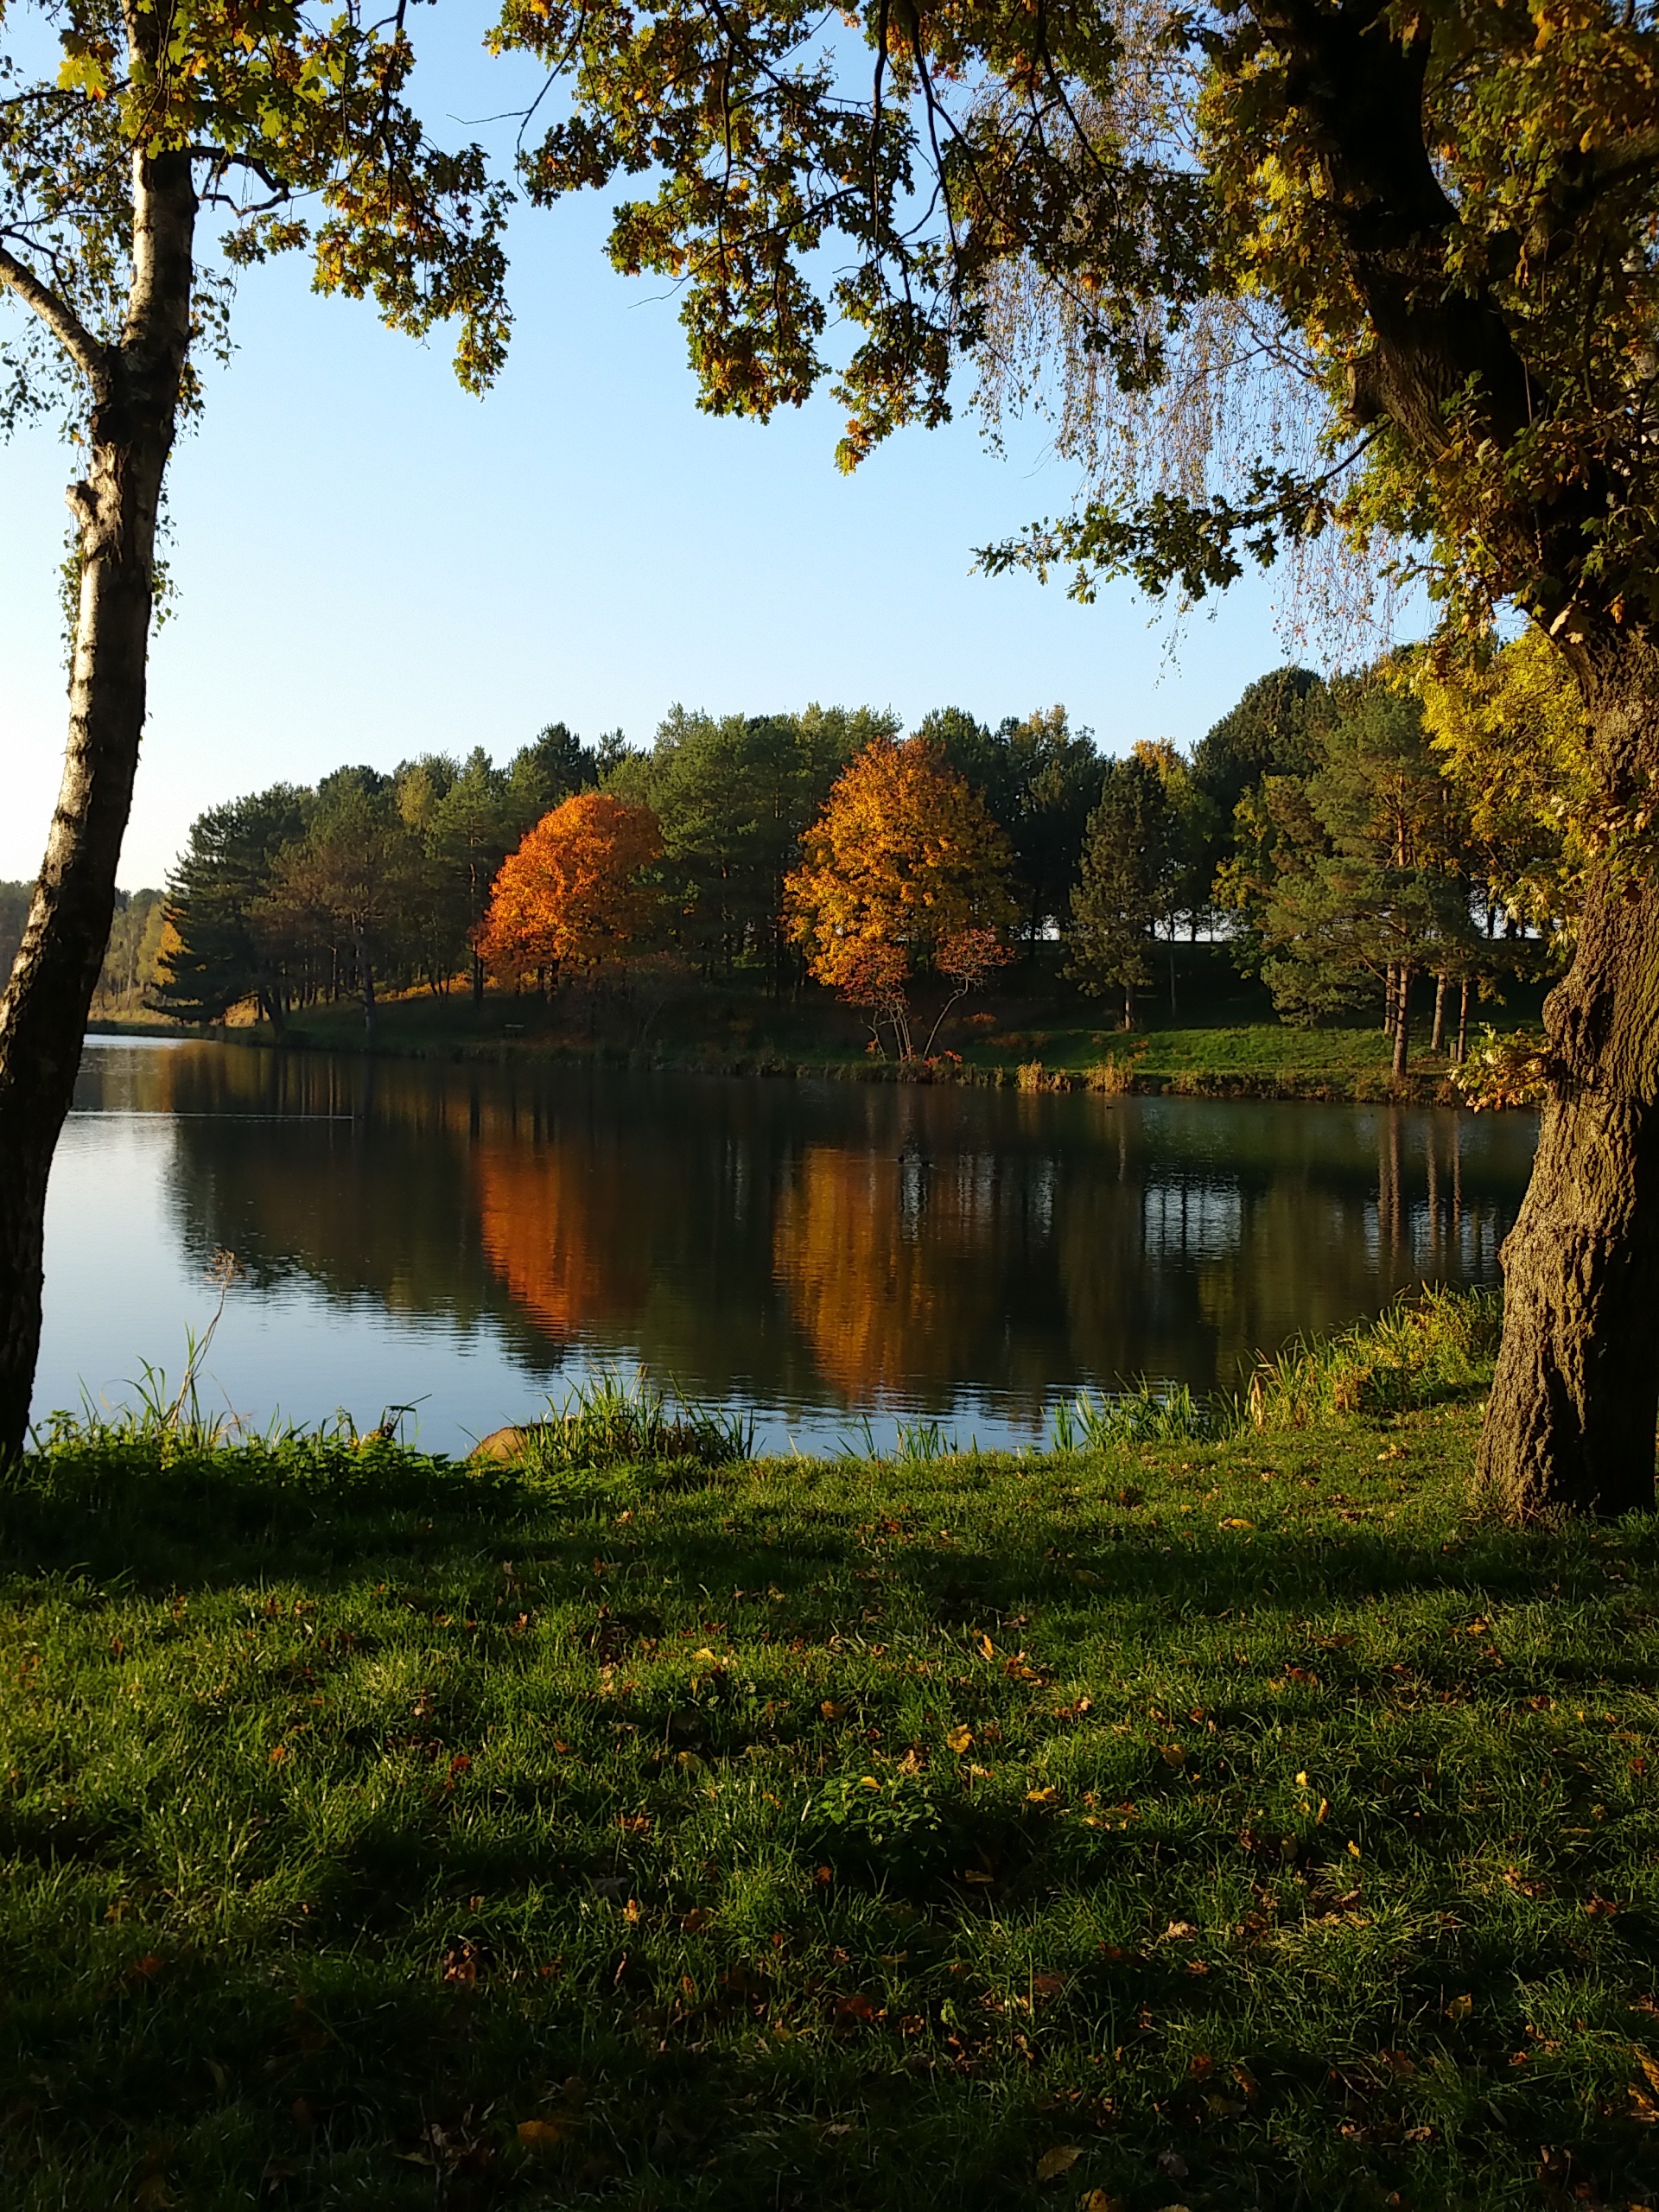
landscape, tree, water, nature, forest, wilderness, plant, morning, leaf, fall, lake, river, panorama, pond, reflection, autumn, park, reservoir, season, body of water, trees, woodland, loch, rural area, woody plant